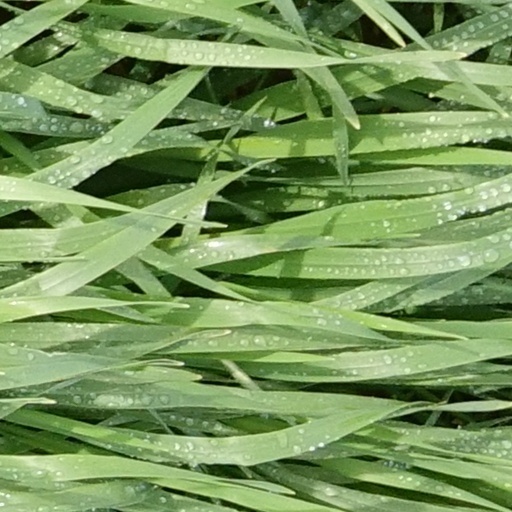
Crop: wheat